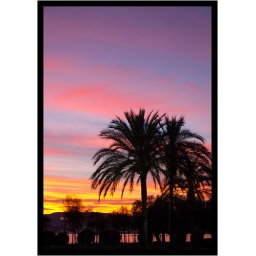
Palm trees silhouetted by sunset sky in Cannes, France.Lumix G2